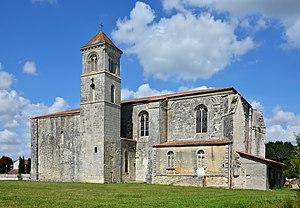
Vue sud-est de l'église Saint-Étienne, reste de l'abbaye construite au XIe siècle, Baignes-Sainte-Radegonde, Charente, France.
L'abbaye Saint-Étienne était une abbaye bénédictine située à Baignes-Sainte-Radegonde en Charente. Elle est devenue l'église paroissiale de Baignes.